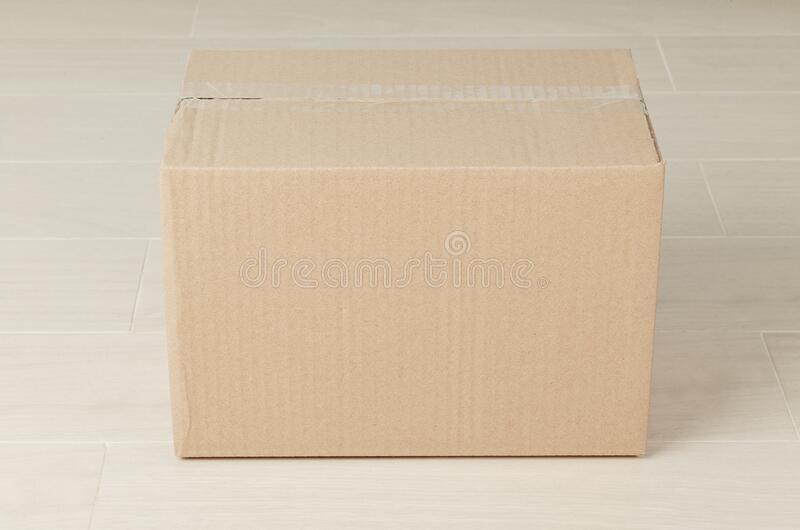
Label: cardboard